The Five Senses (film)

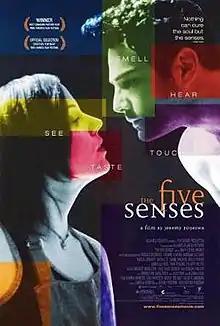

The Five Senses is a 1999 Canadian drama film directed, written and produced by Jeremy Podeswa.